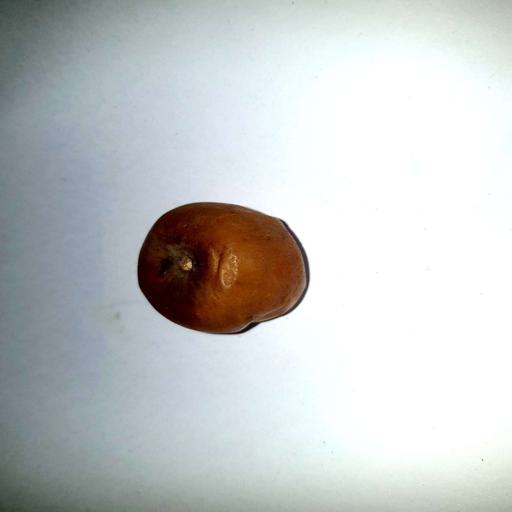
Label: bruised